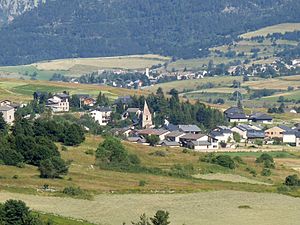
Bolquère
Bolquère er en by og kommune i departementet Pyrénées-Orientales i Sydfrankrig.